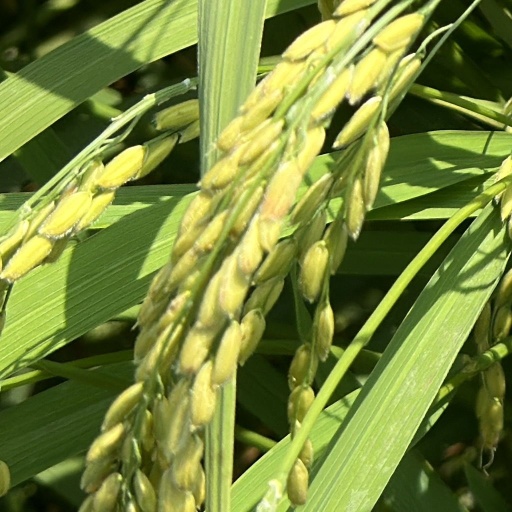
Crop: rice